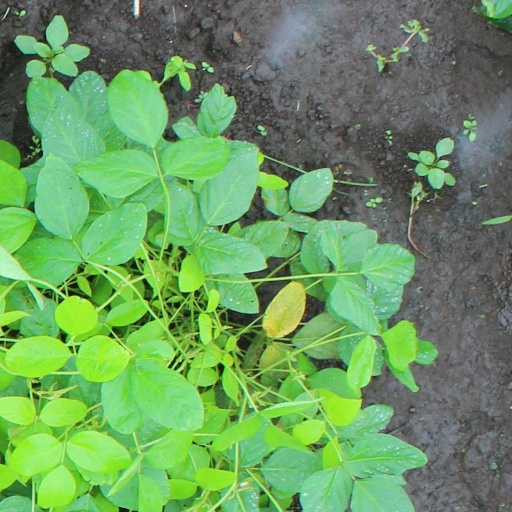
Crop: soybean